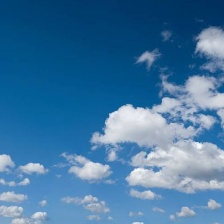
Cloud type: Cumulus